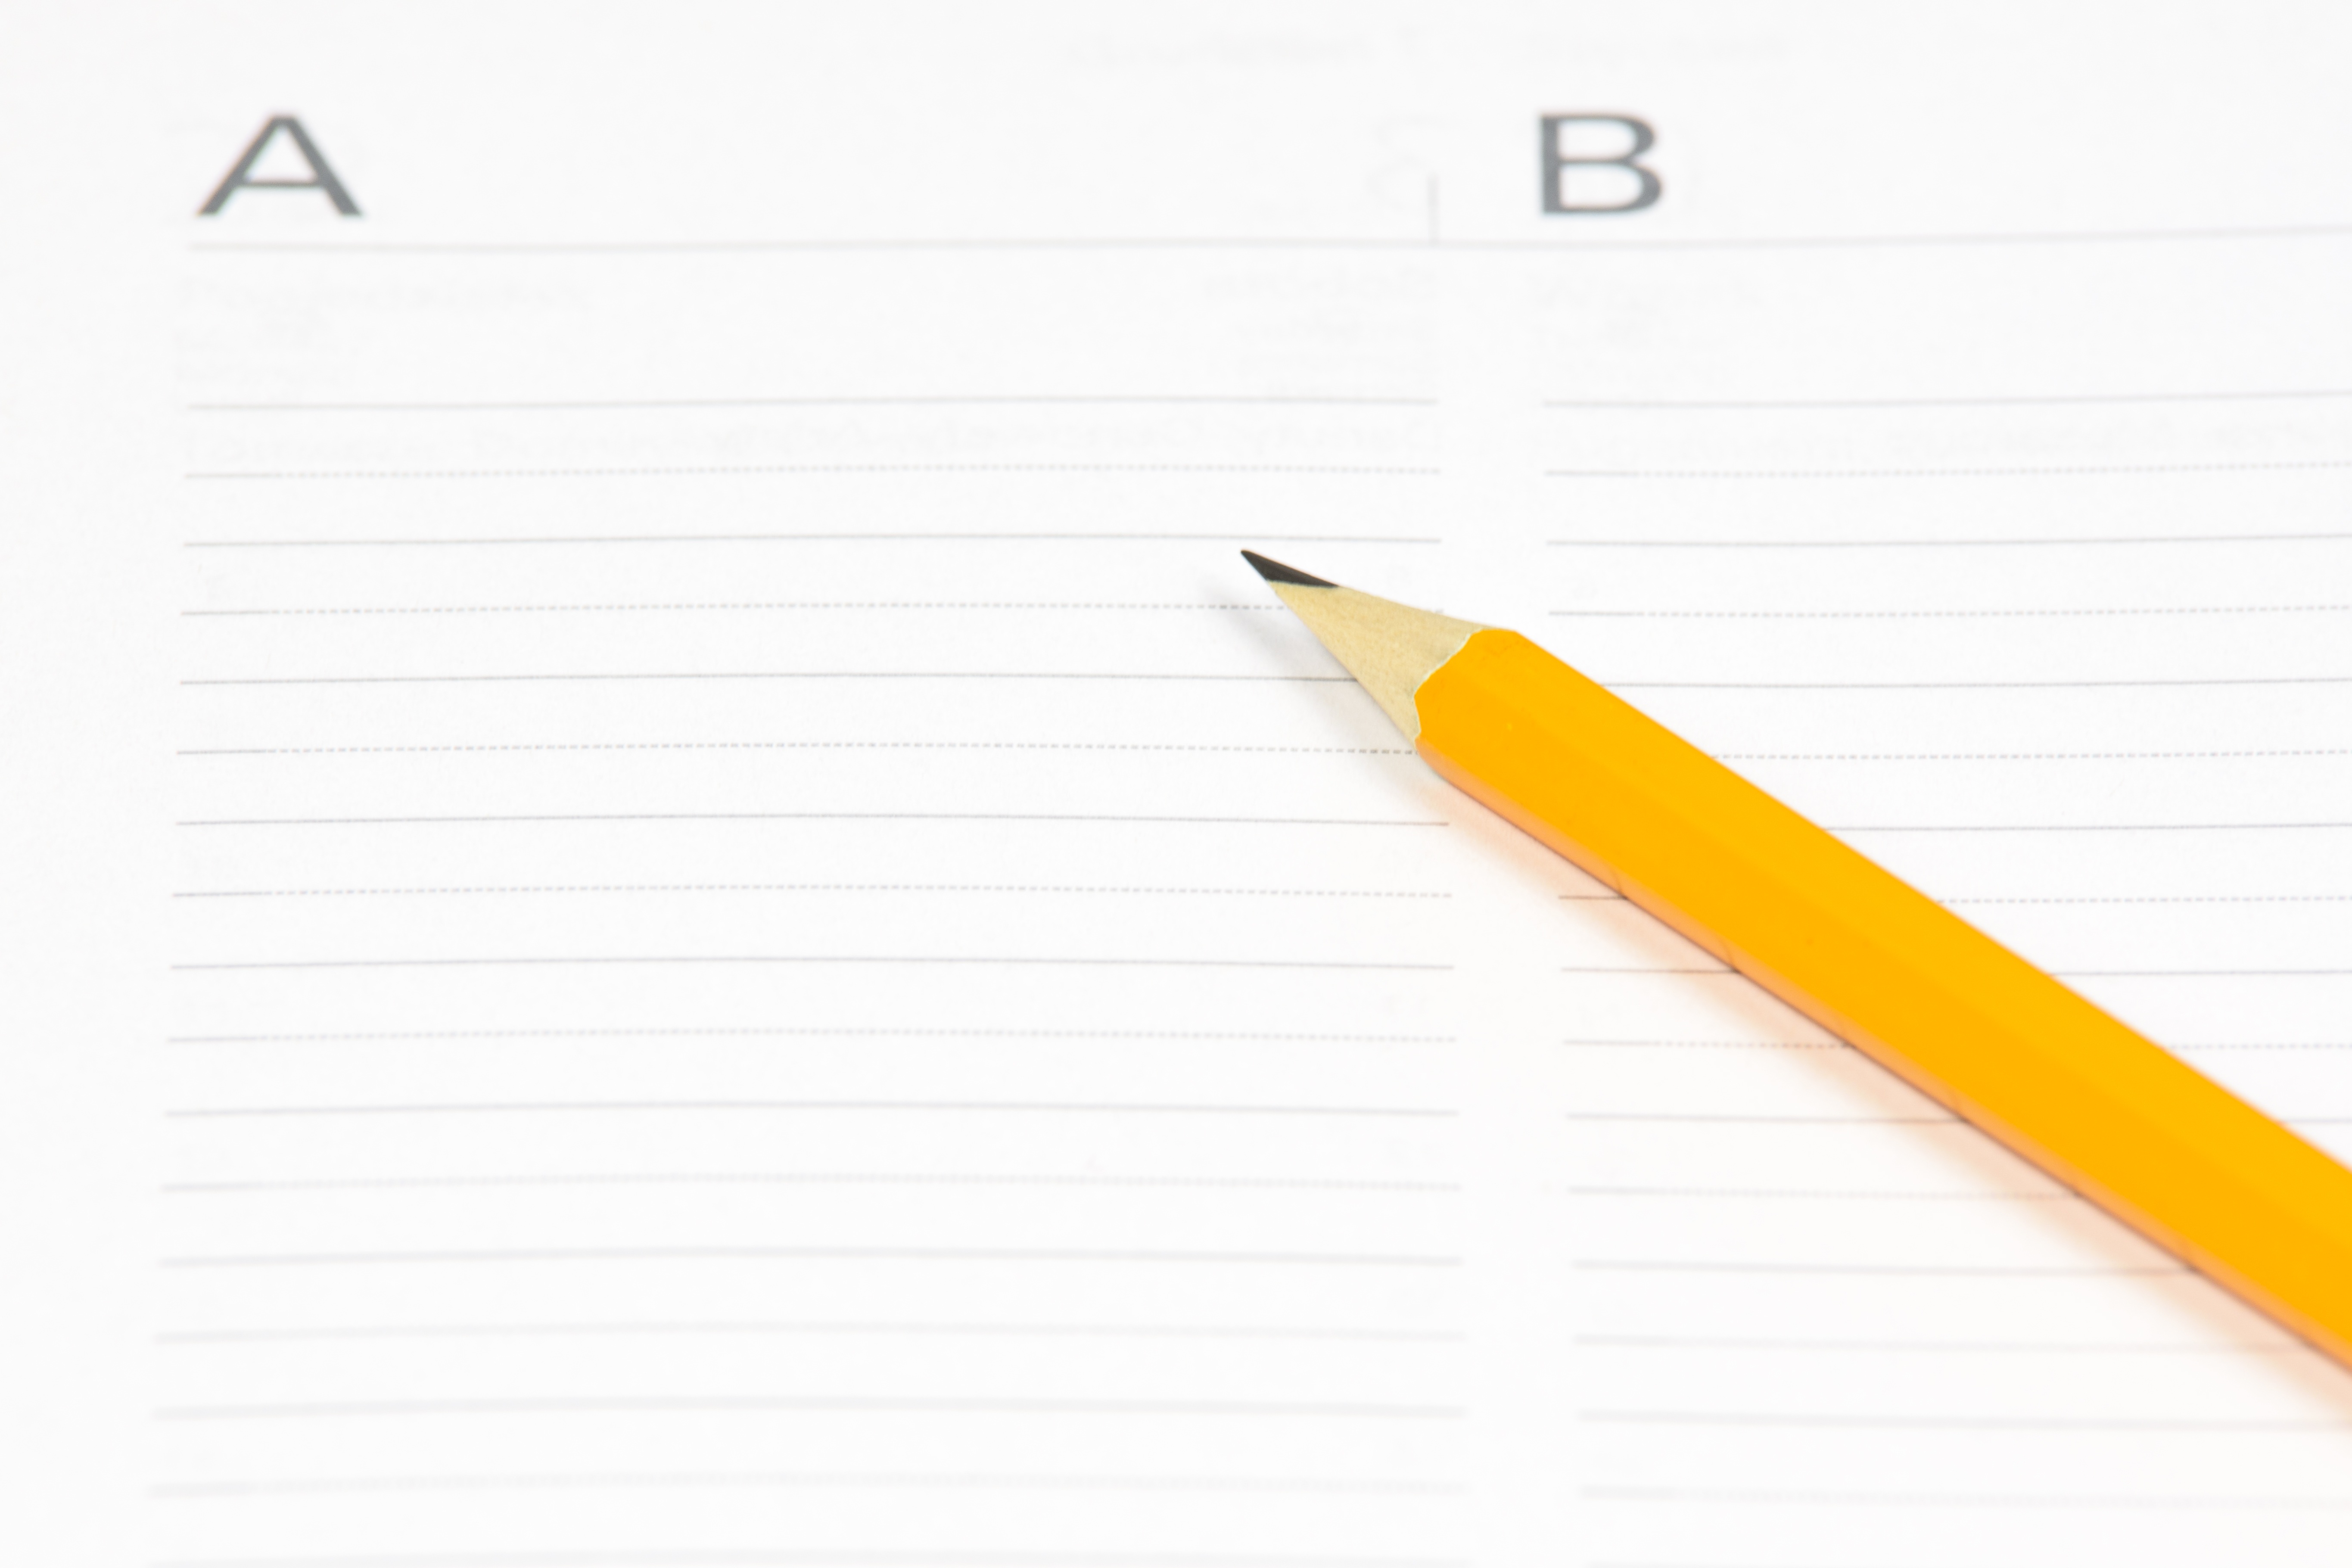
notebook, writing, pencil, pen, orange, line, office, business, paper, diagram, calendar, planning, document, notes, the idea of, the road map, schedule, organizer, the action plan, marketing plan, the alternate plan, quotation, the distribution of